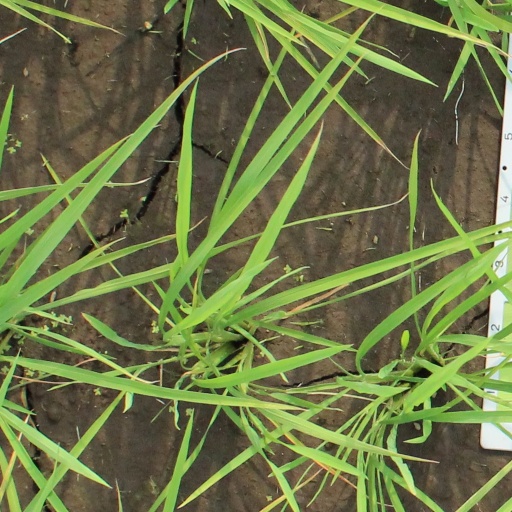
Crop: rice